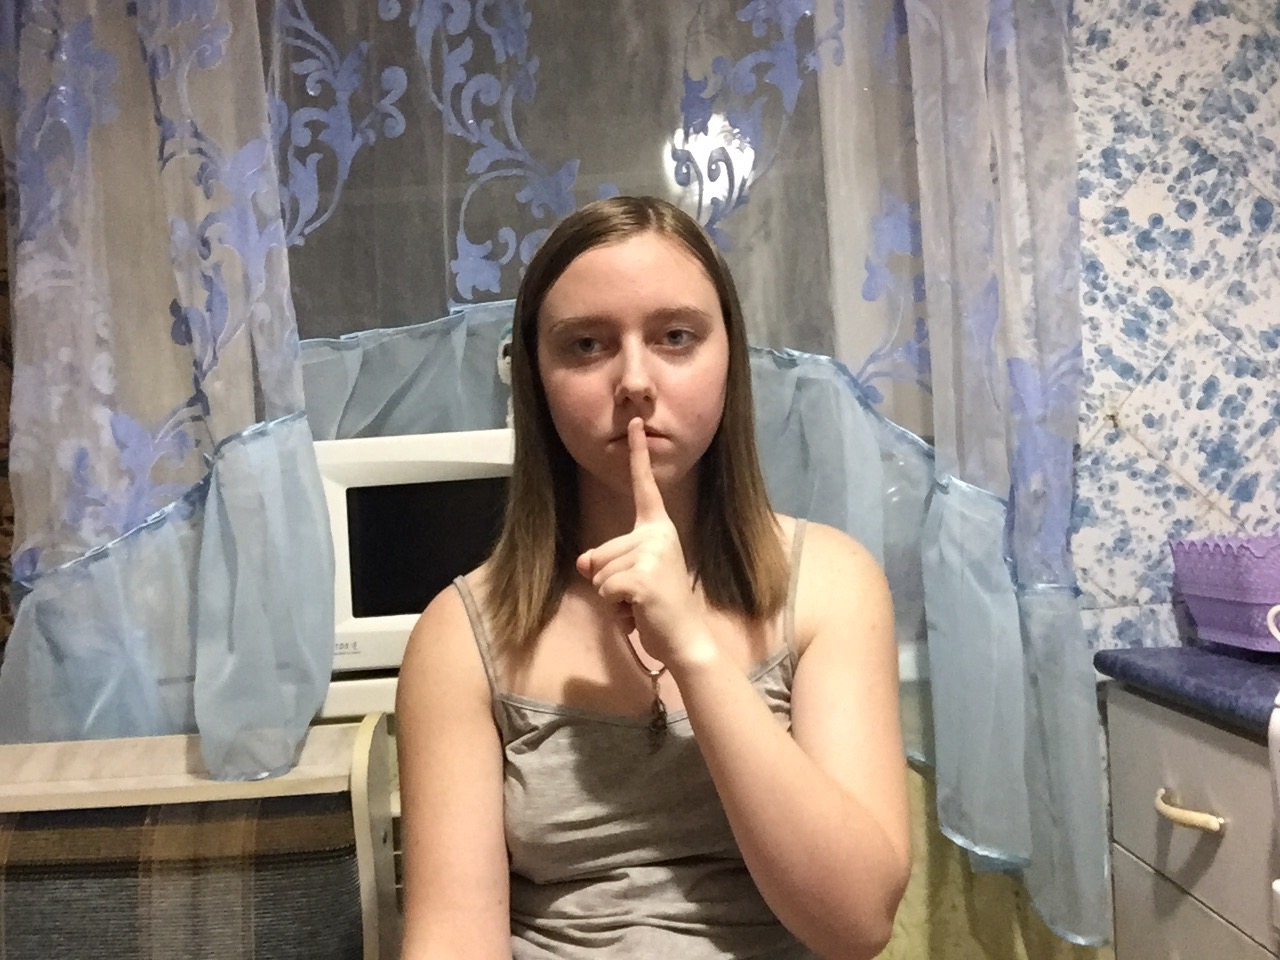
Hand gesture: mute